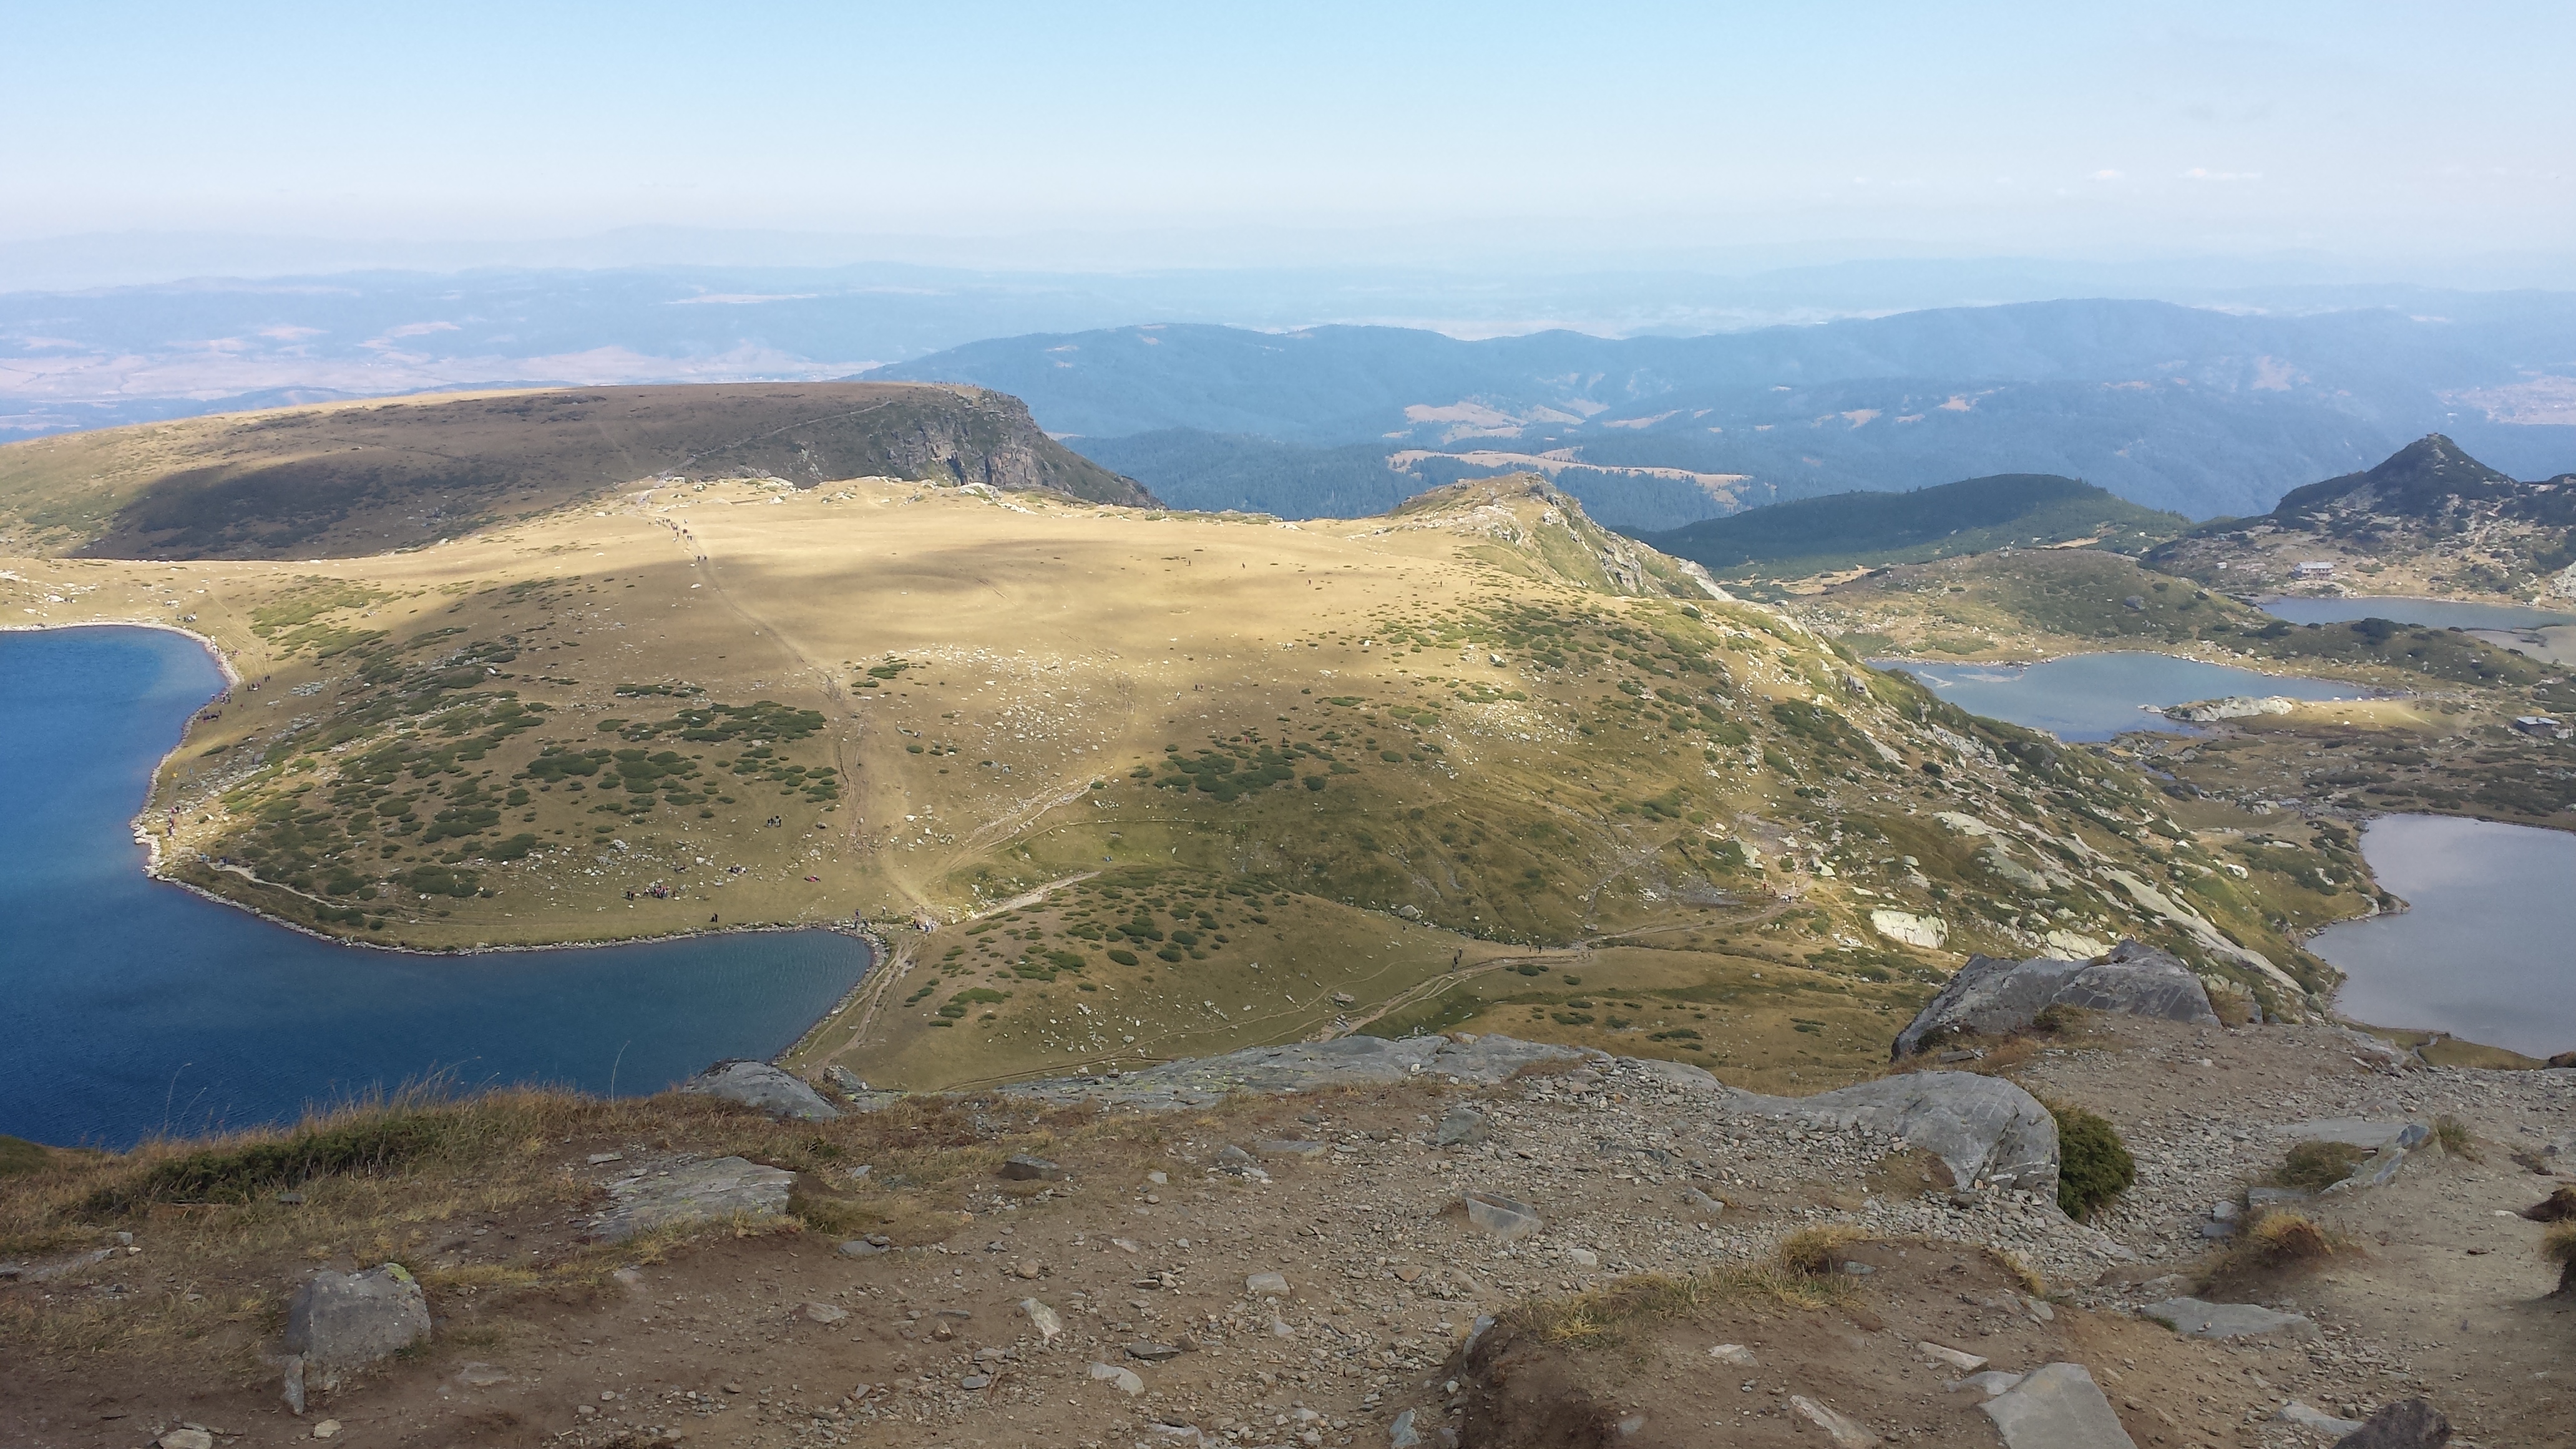
nature, ridge, highland, wilderness, fell, mountain, tarn, loch, mount scenery, hill, lake, lake district, plateau, aerial photography, mountain pass, escarpment, sky, mountain range, depression, national park, elevation, tundra, summit, promontory, ar te, crater lake, geology, landscape